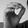
ASL letter: O